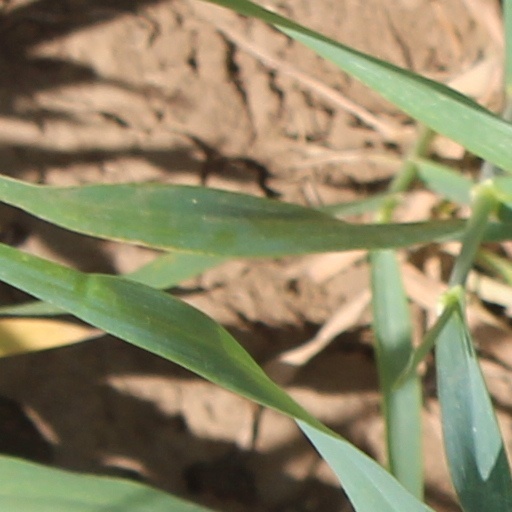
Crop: wheat